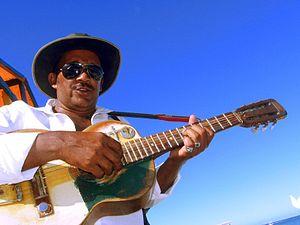
La culture du Brésil, pays d'Amérique du Sud, façade atlantique, désigne d'abord les pratiques culturelles observables de ses habitants.